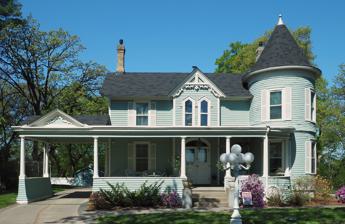
Building: Heman L. Ticknor House
Country: United States of America
Year built: 1867
Historic house in Minnesota, United States United States historic place Heman L. Ticknor House U.S. National Register of Historic Places The Heman L. Ticknor House viewed from the east Show map of Minneapolis–Saint Paul Show map of Minnesota Show map of the United States Location 1625 3rd Avenue S., Anoka, Minnesota Coordinates 45°11′37.7″N 93°23′18″W / 45.193806°N 93.38833°W / 45.193806; -93.38833 Area Less than one acre Built 1867, 1901, 1930s Architectural style Gothic Revival , Queen Anne , Neoclassical NRHP reference No. 79001184 Designated December 27, 1979 The Heman L. Ticknor House is a historic house in Anoka, Minnesota , United States.  It was originally built in 1867 in Gothic Revival style, then remodeled multiple times in the early 20th century to accrue substantial Queen Anne and Neoclassical elements. The Ticknor House was listed on the National Register of Historic Places in 1979 for its local significance in the themes of architecture, commerce, and exploration/settlement. It was nominated for its association with three generations of an influential local family and its representation of their evolving architectural tastes. In 1996 the home began to operate as Ticknor Hill Bed and Breakfast . Origin The first generation of Ticknors was among the original settler-colonists of Anoka who arrived and built the river town in the mid-19th century. The family opened a dry goods store in 1855 before converting it into a cigar-manufacturing business in 1860. Building upon this success, Heman Ticknor expanded the businesses to include a drug store, which he opened in 1864. In 1867, Ticknor built a new home for himself and his new wife, Ann Greenwald (née Sweeney). The floor plan of the structure, built in the Gothic Revival style, was in the shape of a "T", with the front entrance overlooking the confluence of the Rum and Mississippi Rivers . Its Gothic elements included gables , elaborate bargeboards , and arched windows in the front façade. The couple installed three fireplaces, one built with locally manufactured brick. Later history Shortly before Heman Ticknor's death in 1897, his daughter Zale and son-in-law John Niles took up residence in the house. Later they added their own unique architectural updates. John practiced law as an attorney while Zale worked within Anoka's prominent women's organization, the Philolectian Society, to establish a city library. The couple's plans included dividing the existing structure into three sections. The front section, which faced west, switched places with the rear section, while the center portion remained intact. These subtle but significant changes gave the house a fashionable new Third Avenue South address—highly desirable in 1901. Historians believe that changing the address was a major driver behind the remodel work. Other architectural changes included the addition of a tower section with Queen Anne and Neoclassical elements. A full front porch was added, along with Corinthian columns , a bay window , and a porte-cochère . In 1913 the house passed to the next generation: Natalie Niles, daughter of John and Zale, who married Arthur Lee Smith. The couple raised their son, Ticknor Niles Smith, in the house. In 1938, after Ticknor went away to college, the Smiths added one and a half stories to the back of the house. The couple further modified the interior, dividing it into three sections for apartments. In 1977 Ticknor Smith sold the residence out of the family, at which point further renovations and extensive interior remodeling transformed the house into a duplex . In that same year, the house was nominated for inclusion on the National Register of Historic Places. It achieved that recognition in 1980. By 1996, the famed house had assumed a new role as a bed and breakfast . Once again it underwent substantial remodeling, this time by its latest owners, Lynne and Terry Rickert, who created four separate rooms to accommodate guests. Exterior renovations did not result in any major changes to the structure. See also National Register of Historic Places listings in Anoka County, Minnesota References This article incorporates text from MNopedia , which is licensed under the Creative Commons Attribution-ShareAlike 3.0 Unported License .